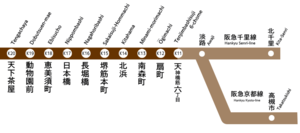
La ligne Sakaisuji est une ligne du métro d'Osaka au Japon. Elle relie la station de Tenjimbashisuji 6-chōme à celle de Tengachaya. Longue de 8,1 km elle traverse Osaka du nord au sud en passant par les arrondissements de Kita, Chūō, Naniwa et Nishinari. La majorité du tracé de la ligne suit le boulevard Sakaisuji, d'où son nom.